Synapsida

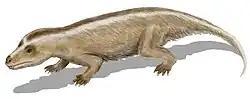
"Tritylodon" was a cynodont that lived in the Early Jurassic.

Whether through climate change, vegetation change, ecological competition, or a combination of factors, most of the remaining large cynodonts (belonging to the Traversodontidae) and dicynodonts (of the family Kannemeyeriidae) had disappeared by the Rhaetian age, even before the Triassic–Jurassic extinction event that killed off most of the large non-dinosaurian archosaurs. The remaining Mesozoic synapsids were small, ranging from the size of a shrew to the badger-like mammal "Repenomamus".